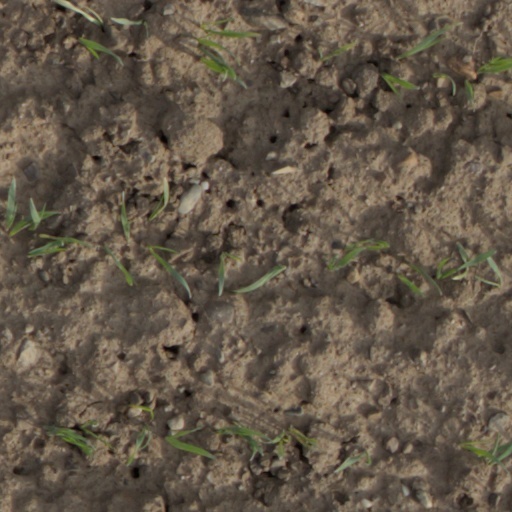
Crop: wheat